Herbert Vivian

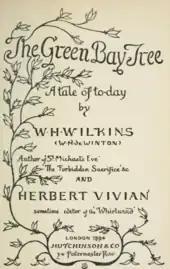
Title page of "The Green Bay Tree" by W. H. Wilkins and Herbert Vivian

After his departure from the Jacobite League in 1893, Vivian became travel correspondent of Arthur Pearson's paper "Pearson's Weekly". In February 1896, he launched and edited a new weekly called "Give and Take", which was noted for offering its readers coupons for "a selected set of tradesmen".